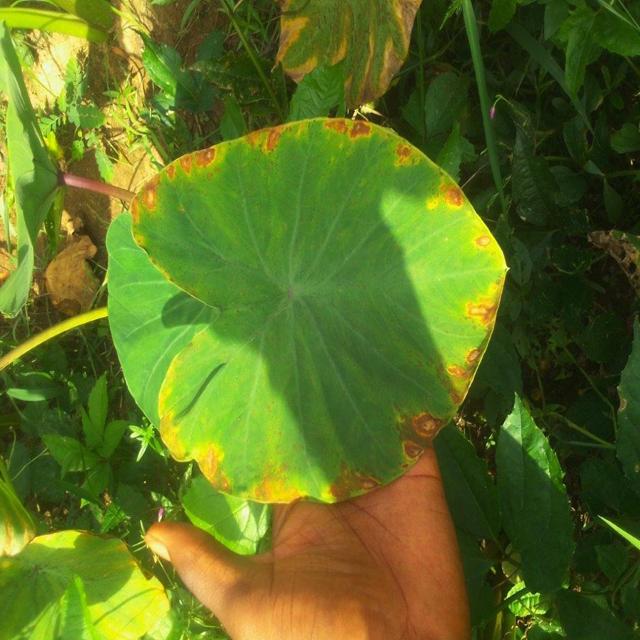
Label: Mid_Blight